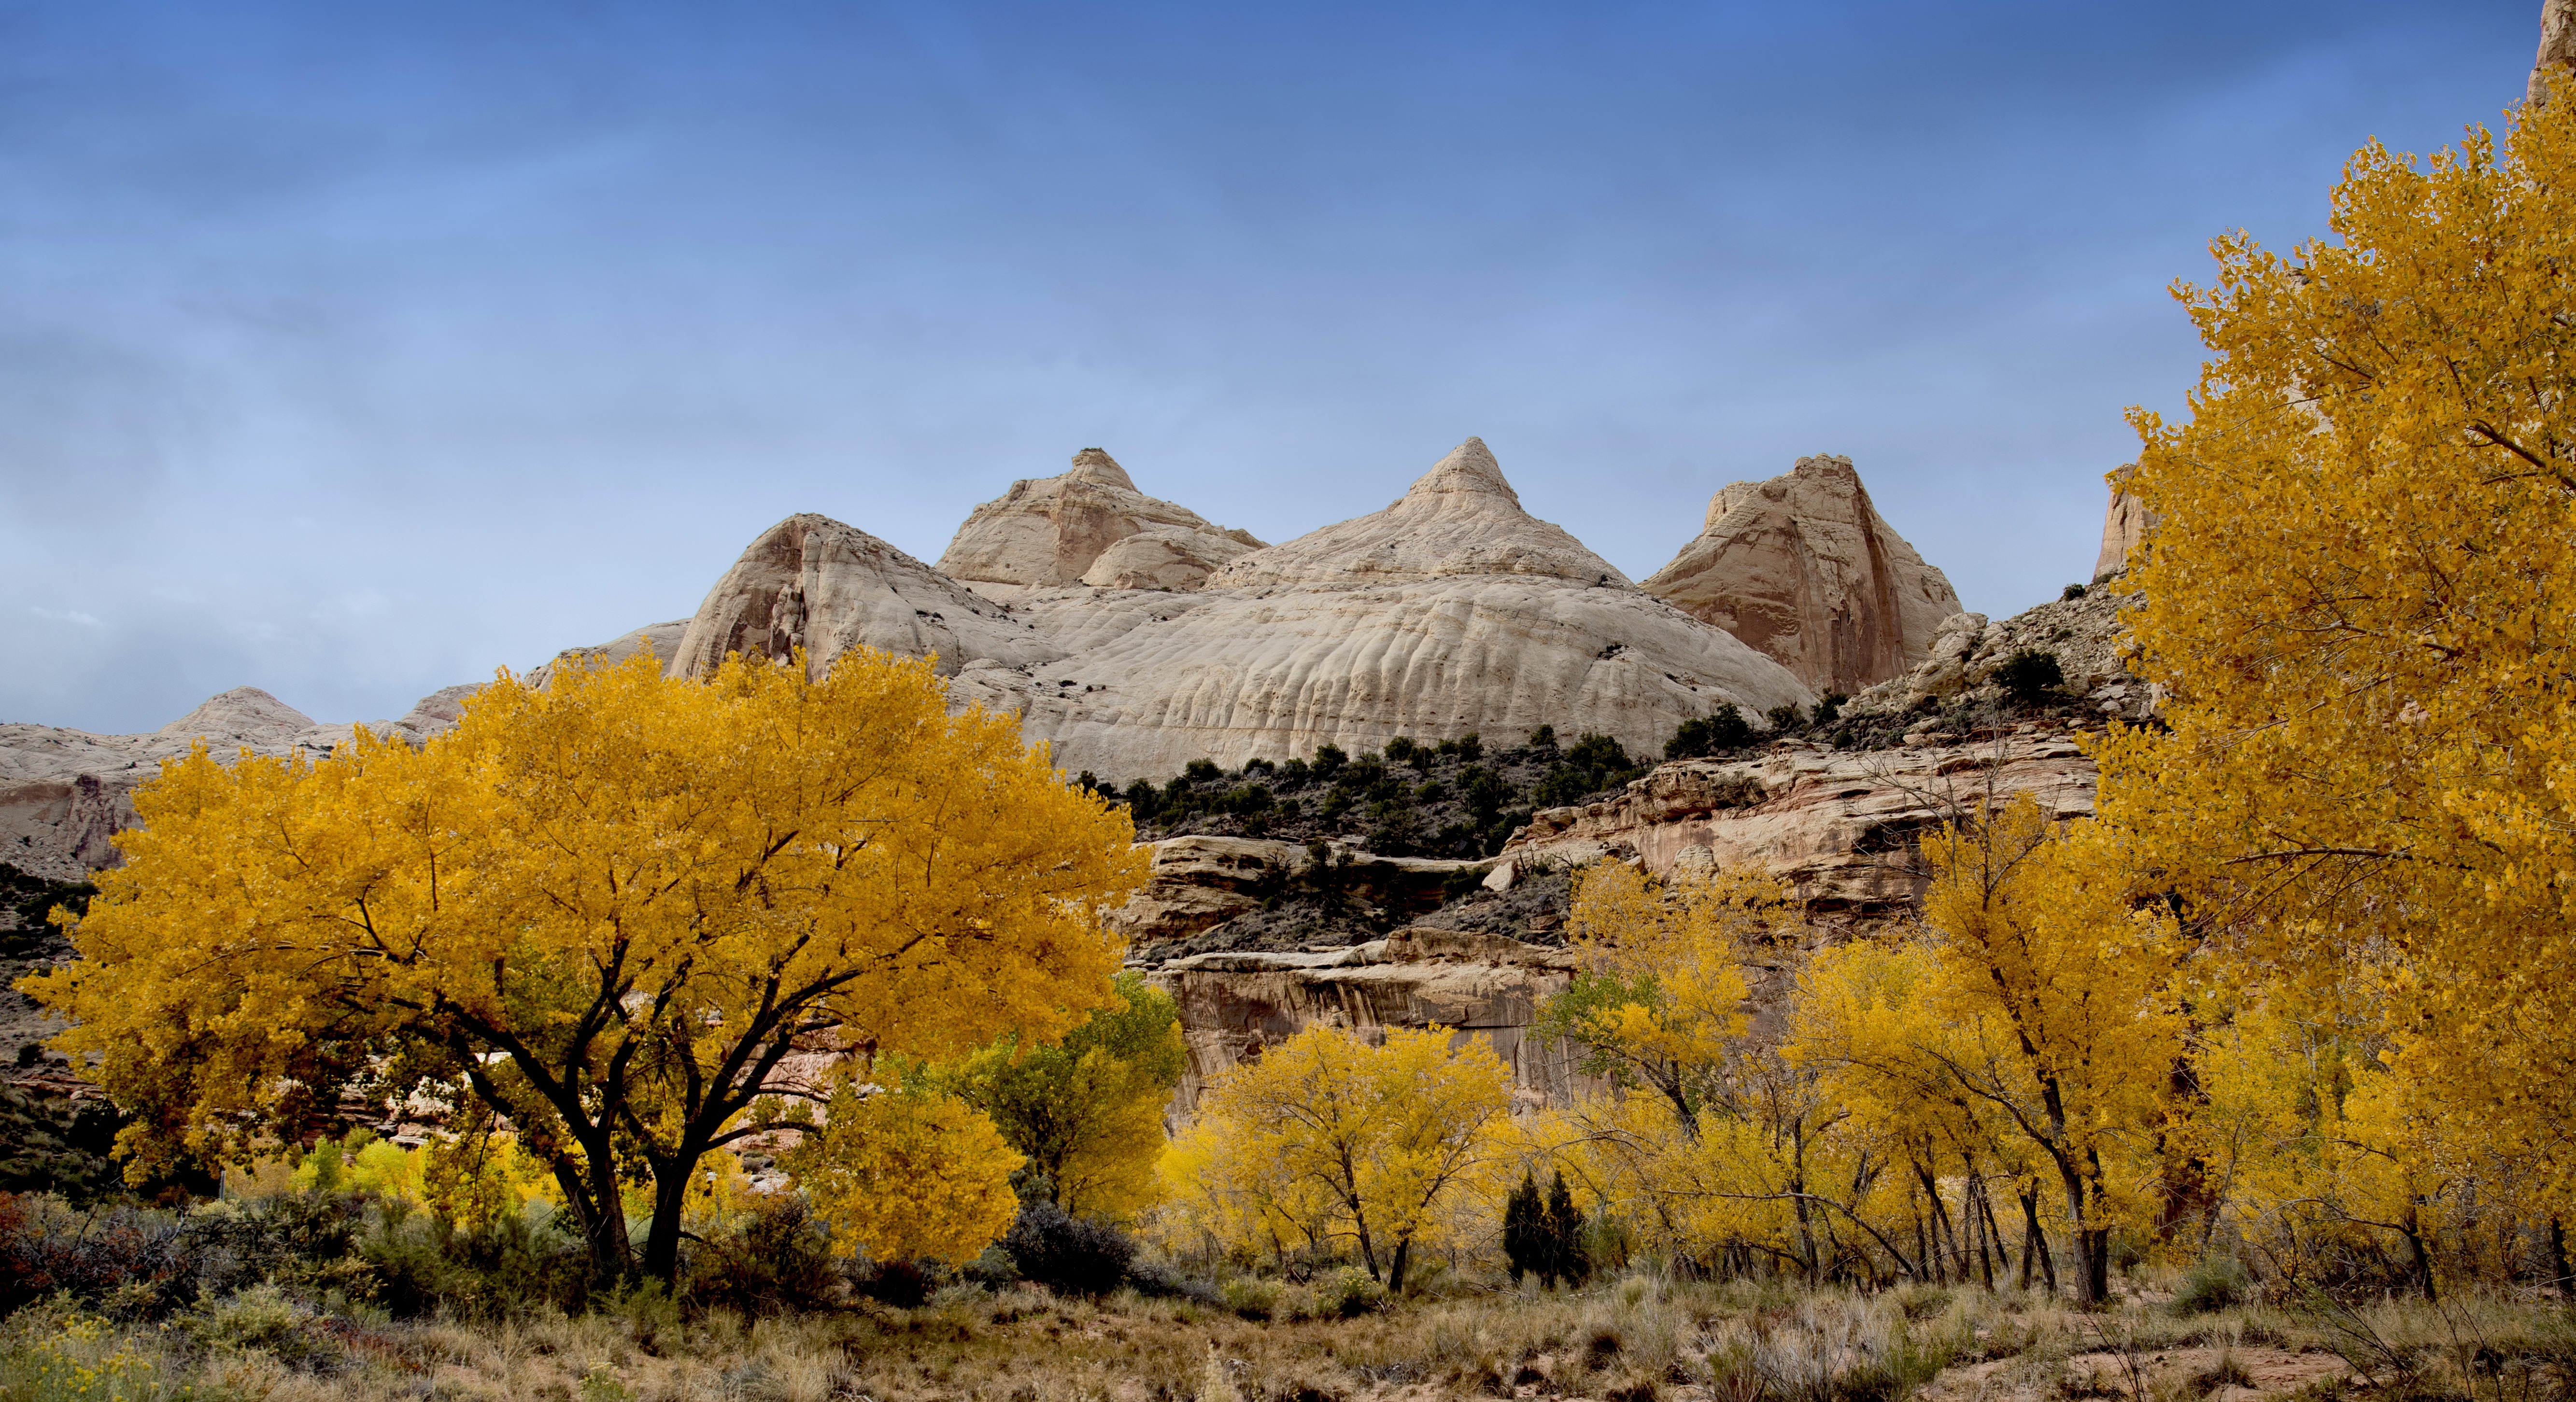
landscape, tree, nature, wilderness, mountain, plant, leaf, flower, valley, mountain range, autumn, season, plateau, fallfoliage, fallcolors, nikond800e, larch, ecosystem, utahscenery, rural area, woody plant, mountainous landforms